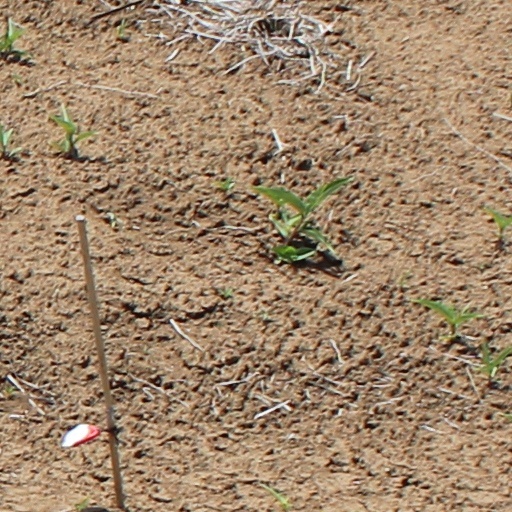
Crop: wheat